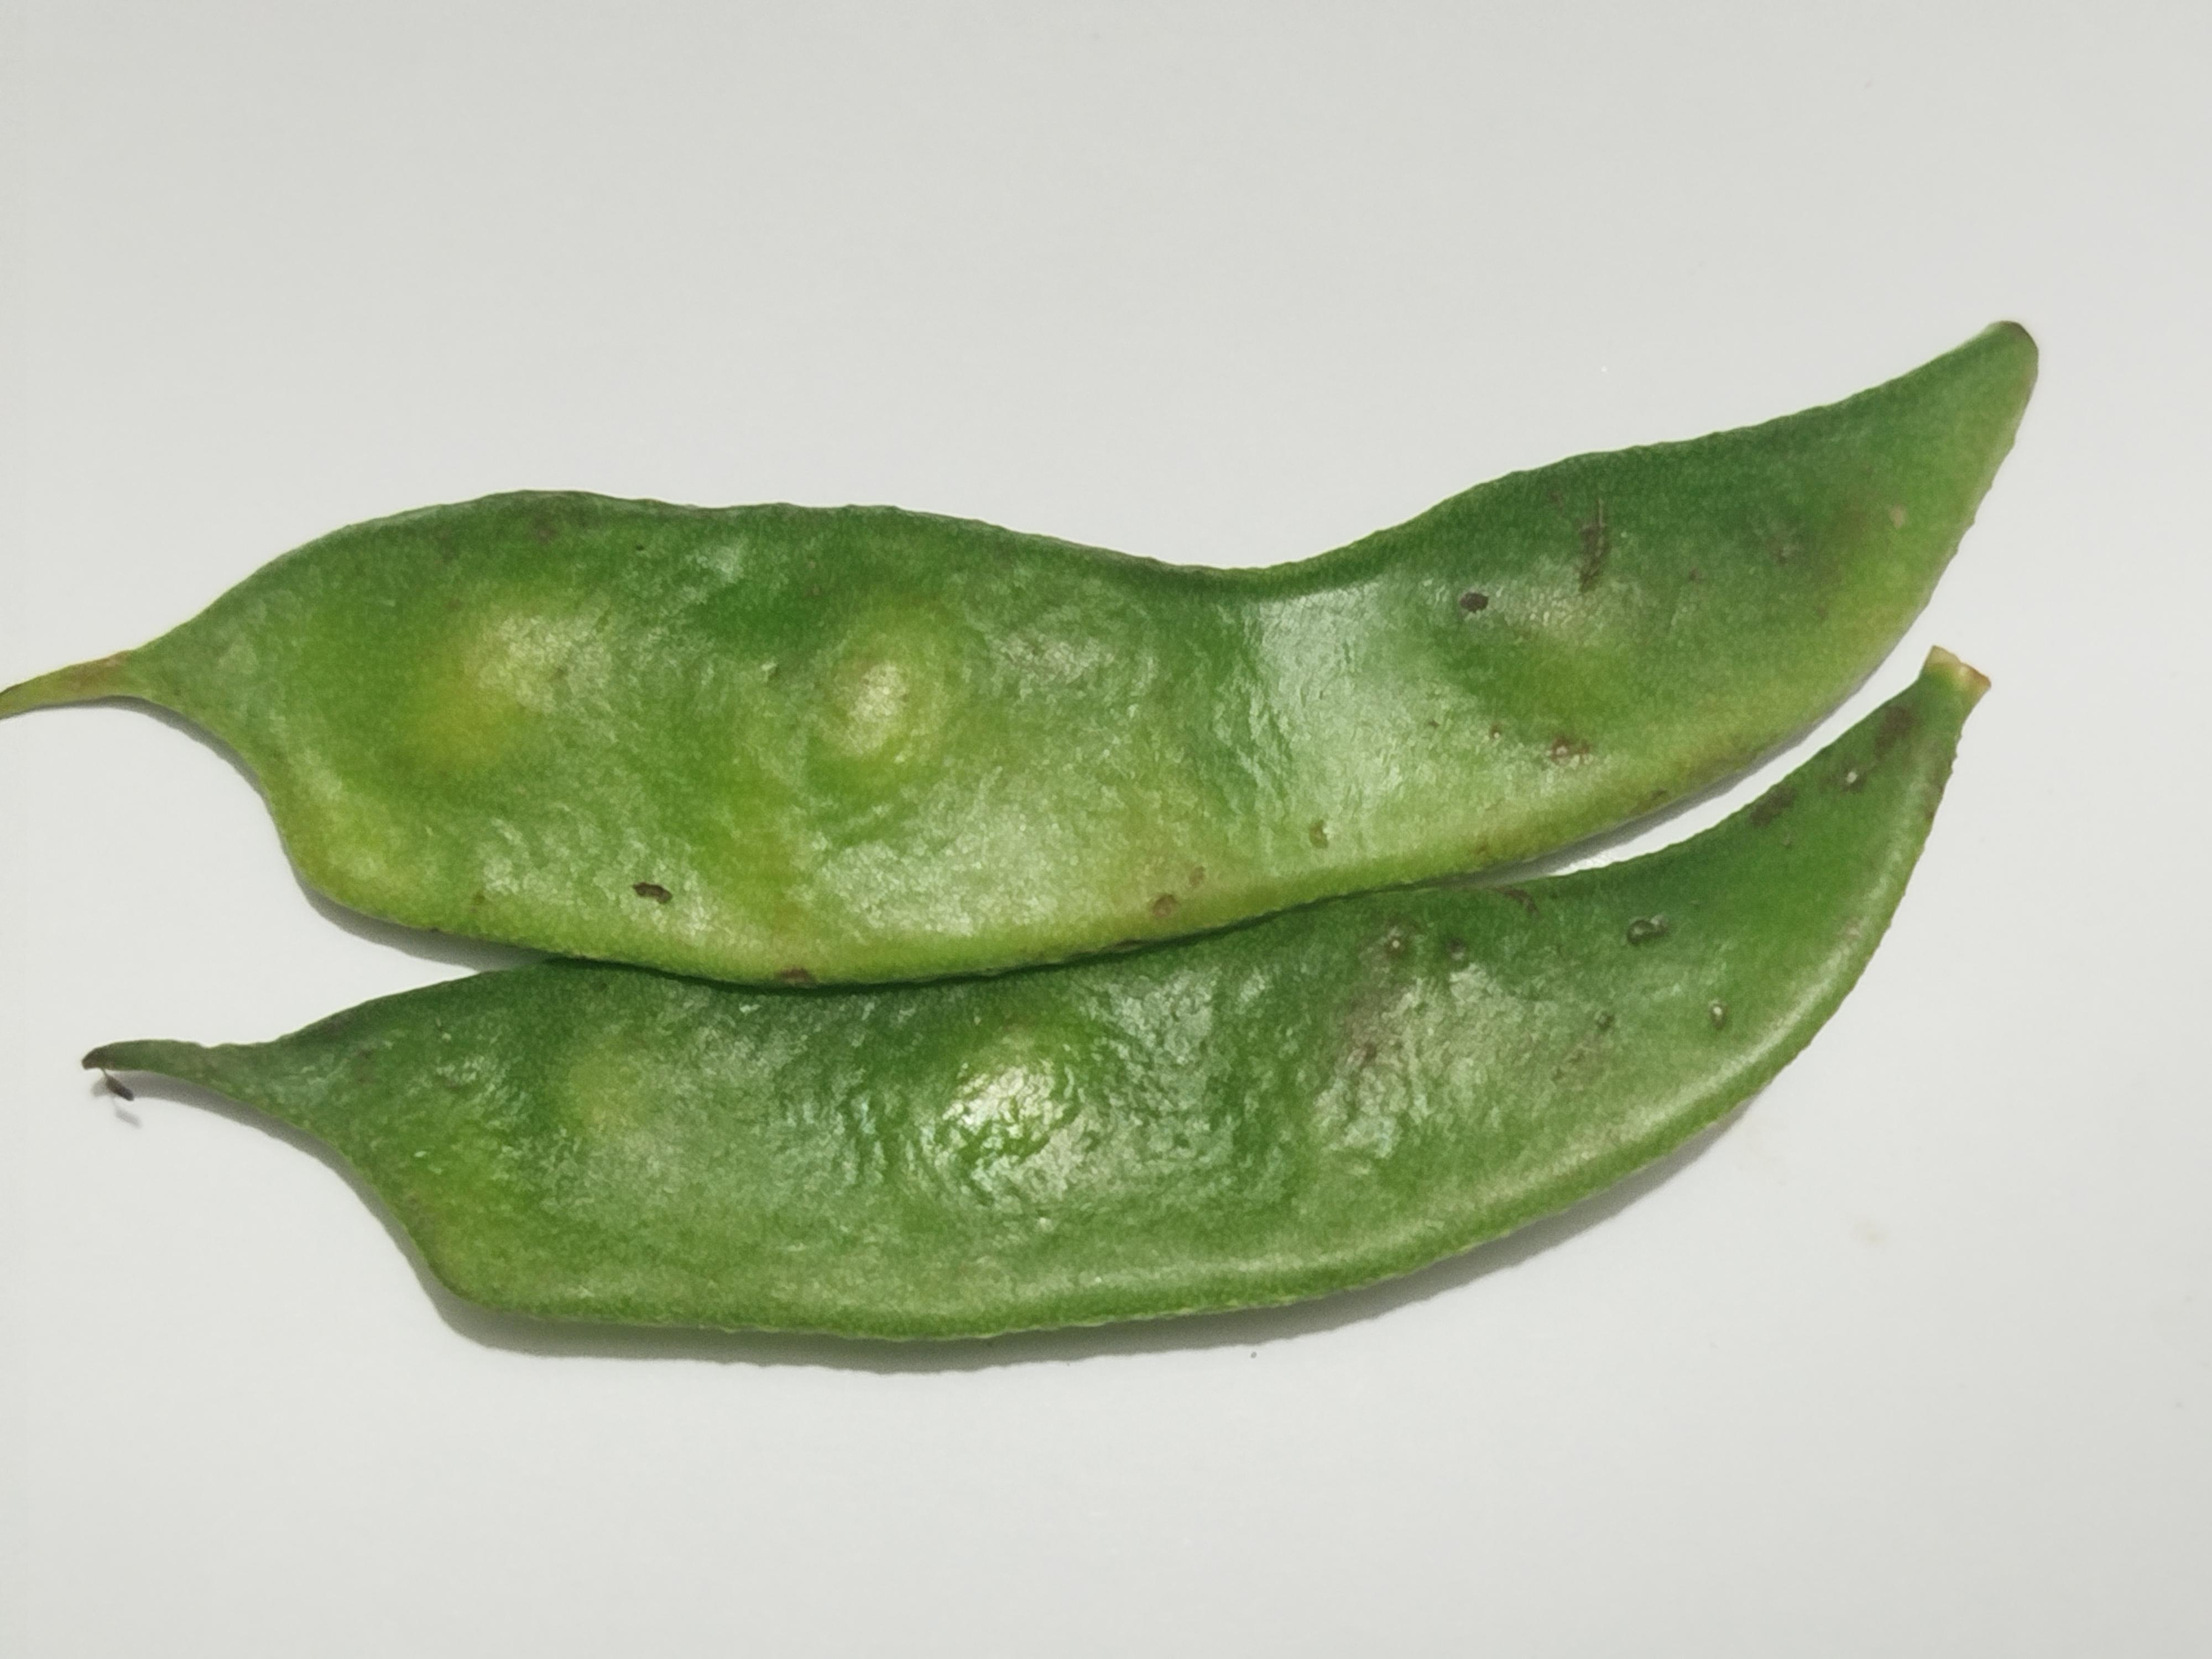
Label: Bean